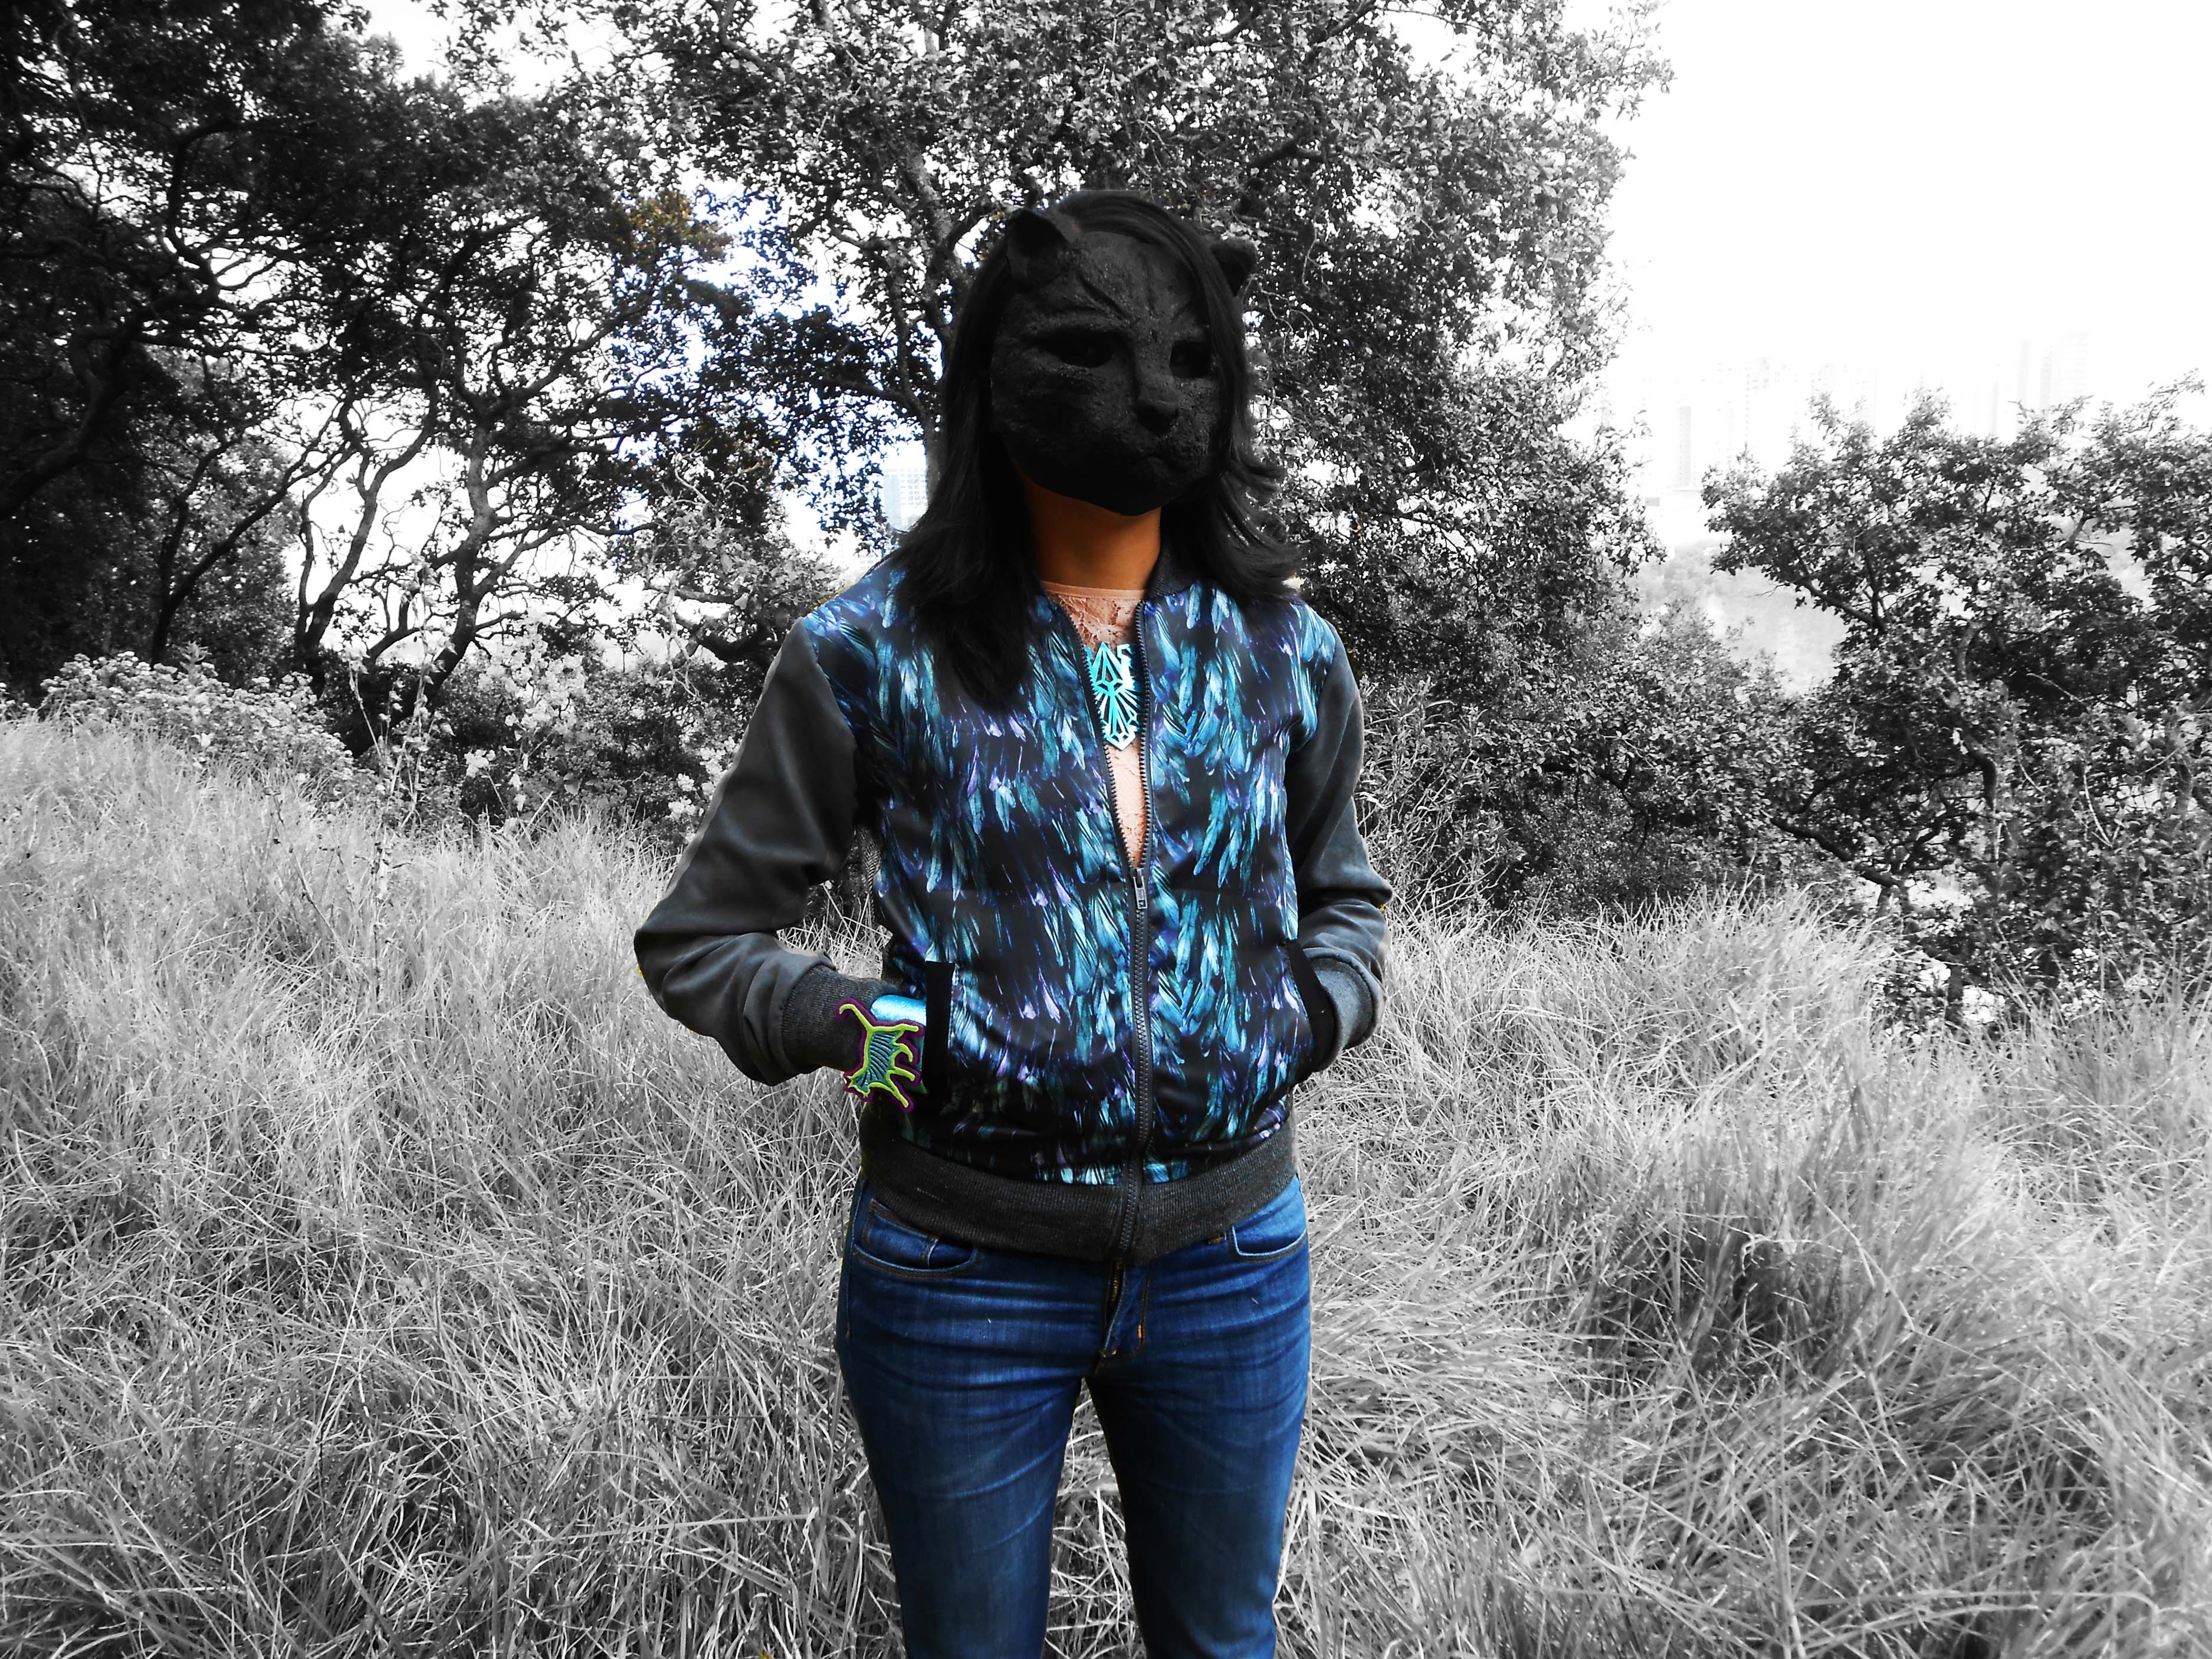
forest, grass, people, photography, wild, spring, black, season, dress, women, photograph, photo shoot